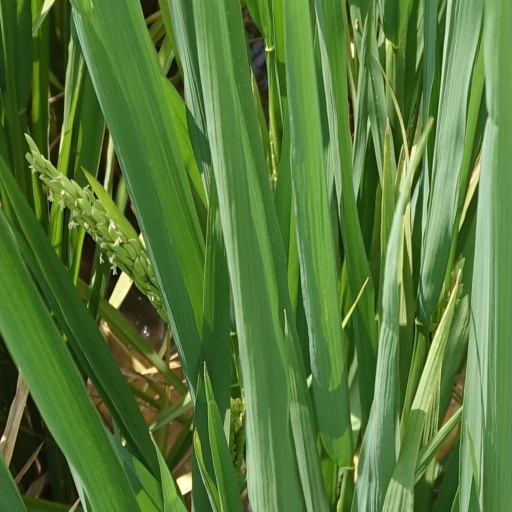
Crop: rice